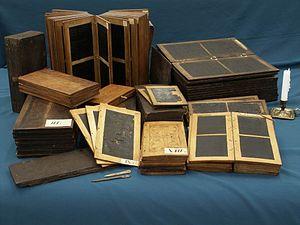
Une tablette à écrire, ou table à écrire, est une plaque utilisée pour recevoir une écriture, assez petite et légère pour être portée sans effort, selon le matériau dont elle est faite.
Le Tabularium est le nom donné par les archéologues à un ensemble d'édifices d'époque romaine situé à l'extrémité nord-ouest du Forum Romain, sur les pentes de l'Arx, un des deux sommets de la colline du Capitole, comprenant un bâtiment d'époque républicaine qui devait servir de tabularium à proprement parler comme annexe du temple de Saturne et bureau officiel des archives de la Rome antique, d'une structure de soutènement à arcades et d'une terrasse occupée par trois temples, tournés vers le Forum Romain. Sous l'Empire, l'annexe du temple de Saturne est démolie et remplacée par le portique des Dieux Conseillers. Le complexe tire son nom du terme tabulae, les tablettes de cire en usage à cette époque et entreposées dans les bureaux des archives.